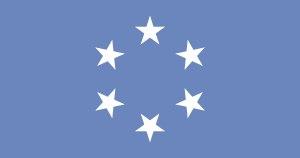
Le drapeau des Îles Mariannes du Nord, archipel du Pacifique, est composé au centre d'une pierre de latte, symbolisant la culture des Chamorros, peuple indigène des îles. Le rapport entre la pierre et la hauteur du drapeau est d'un tiers.
L'histoire des îles Marshall s'étend du IIᵉ millénaire à nos jours. Les sources archéologiques permettent timidement de reconstruire le passé des îles avant leur entrée dans le giron des puissances occidentales.